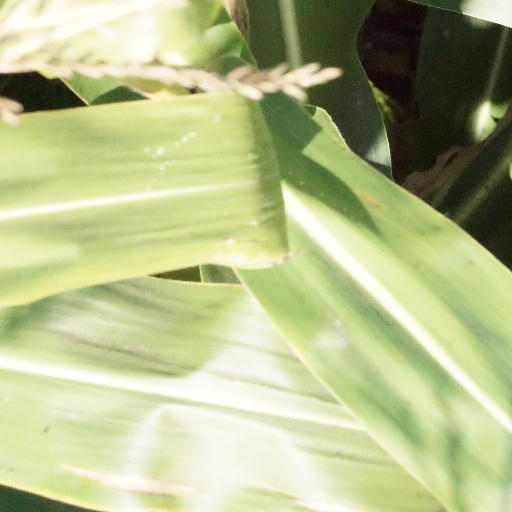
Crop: maize; corn